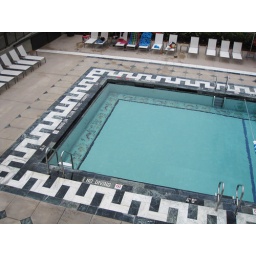
The main house was demolished in 1958, but the swimming pool remains along with the guest house.